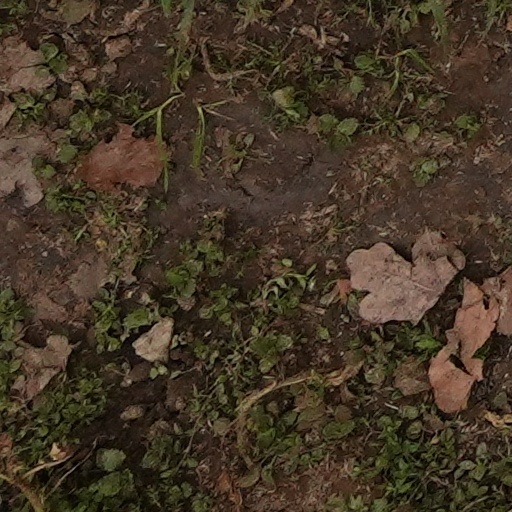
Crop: wheat